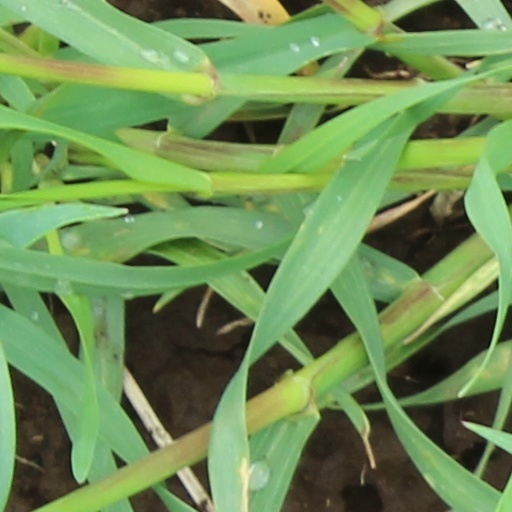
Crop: wheat